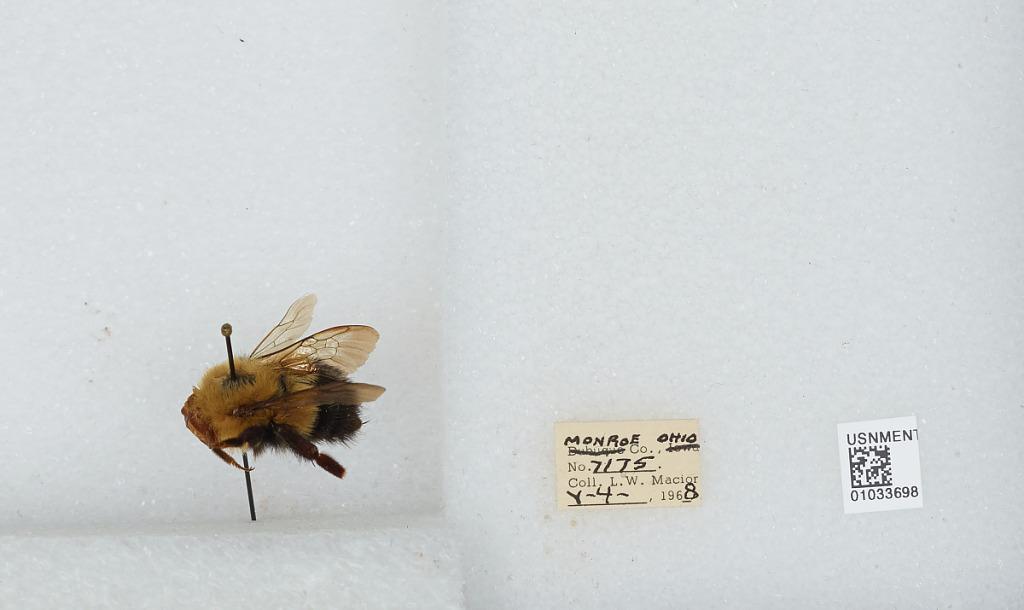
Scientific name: Bombus (Pyrobombus) vagans vagans Smith
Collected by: L. Macior
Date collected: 1968-5-4
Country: United States
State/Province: Ohio
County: Monroe
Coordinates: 39.73, -81.08